Lydd Town F.C.

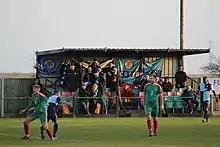
Lydd (in green) playing Croydon

The club originally played on a ground now used for cricket. They moved to the council-owned Rype ground in 1911, where they played until relocating to the Lindsey Field in 1999. Opened by George Cohen, the new ground was funded by a grant from the National Lottery and was named after the club's longest-serving player and later manager and chairman Pat Lindsey.